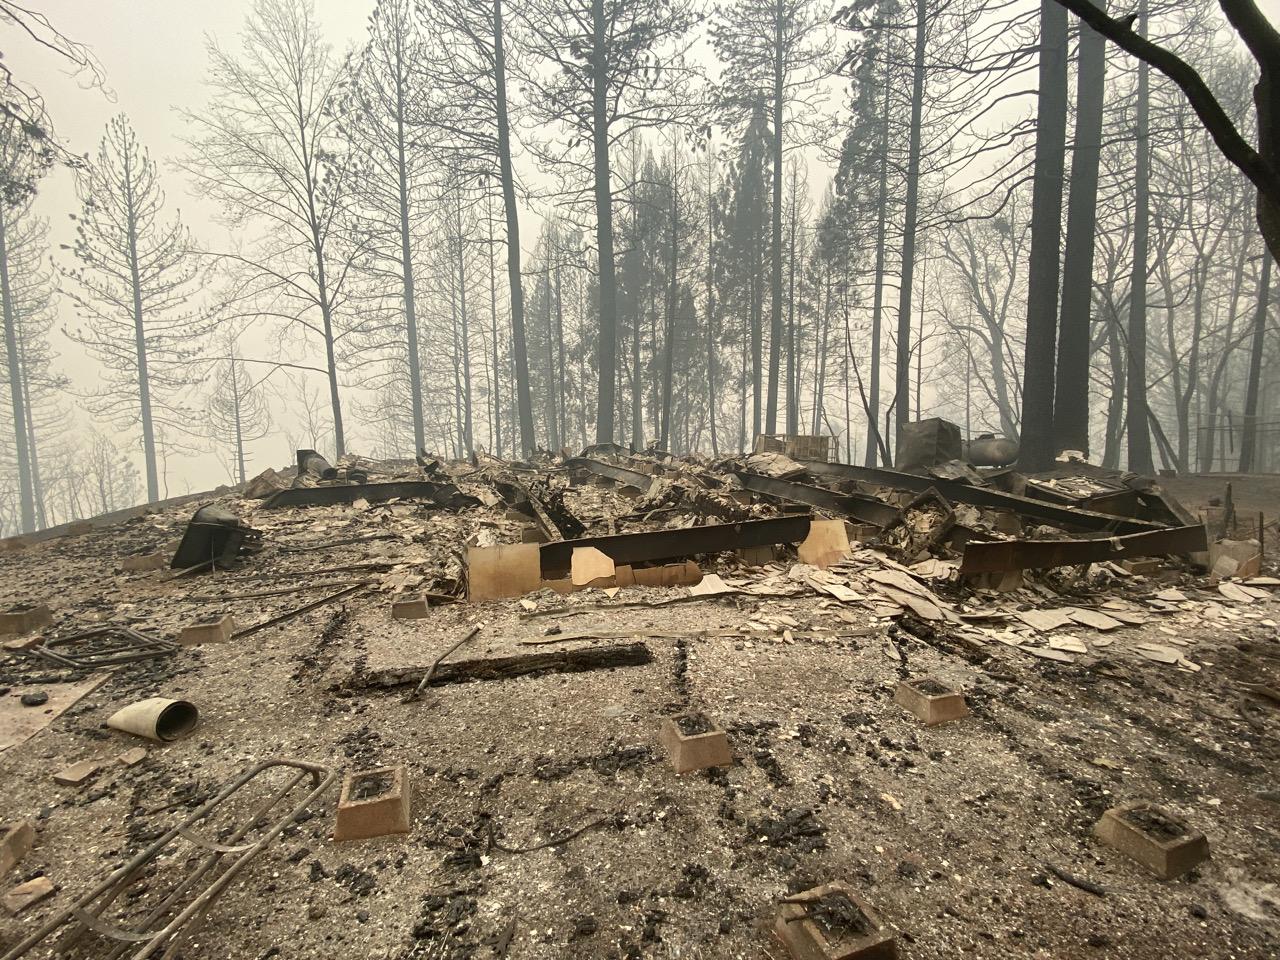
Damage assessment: destroyed